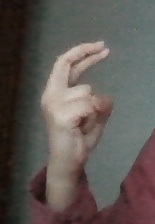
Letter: zay